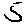
Label: 5